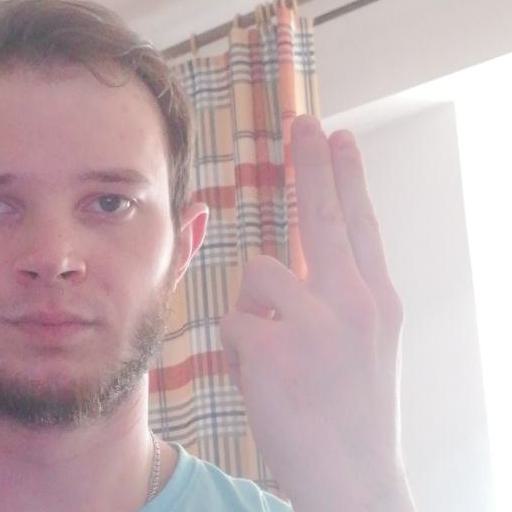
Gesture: two_up_inverted